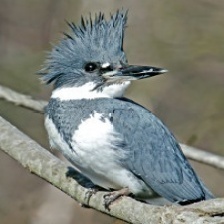
Species: BELTED KINGFISHER
Scientific name: MEGACERYLE ALCYON